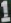
Number: 1